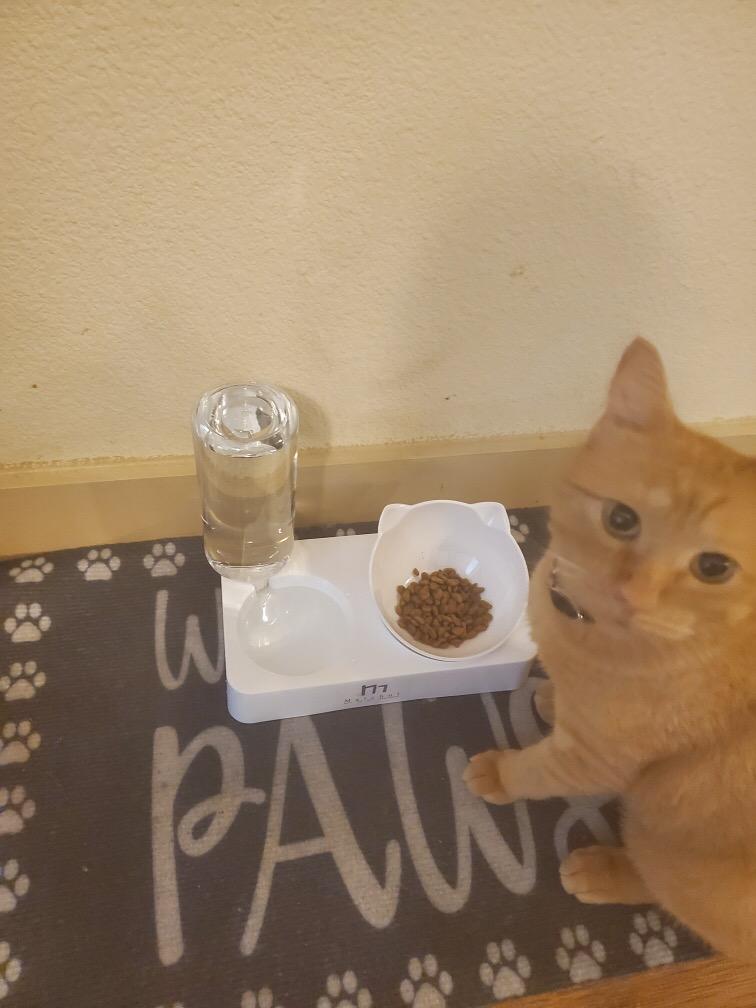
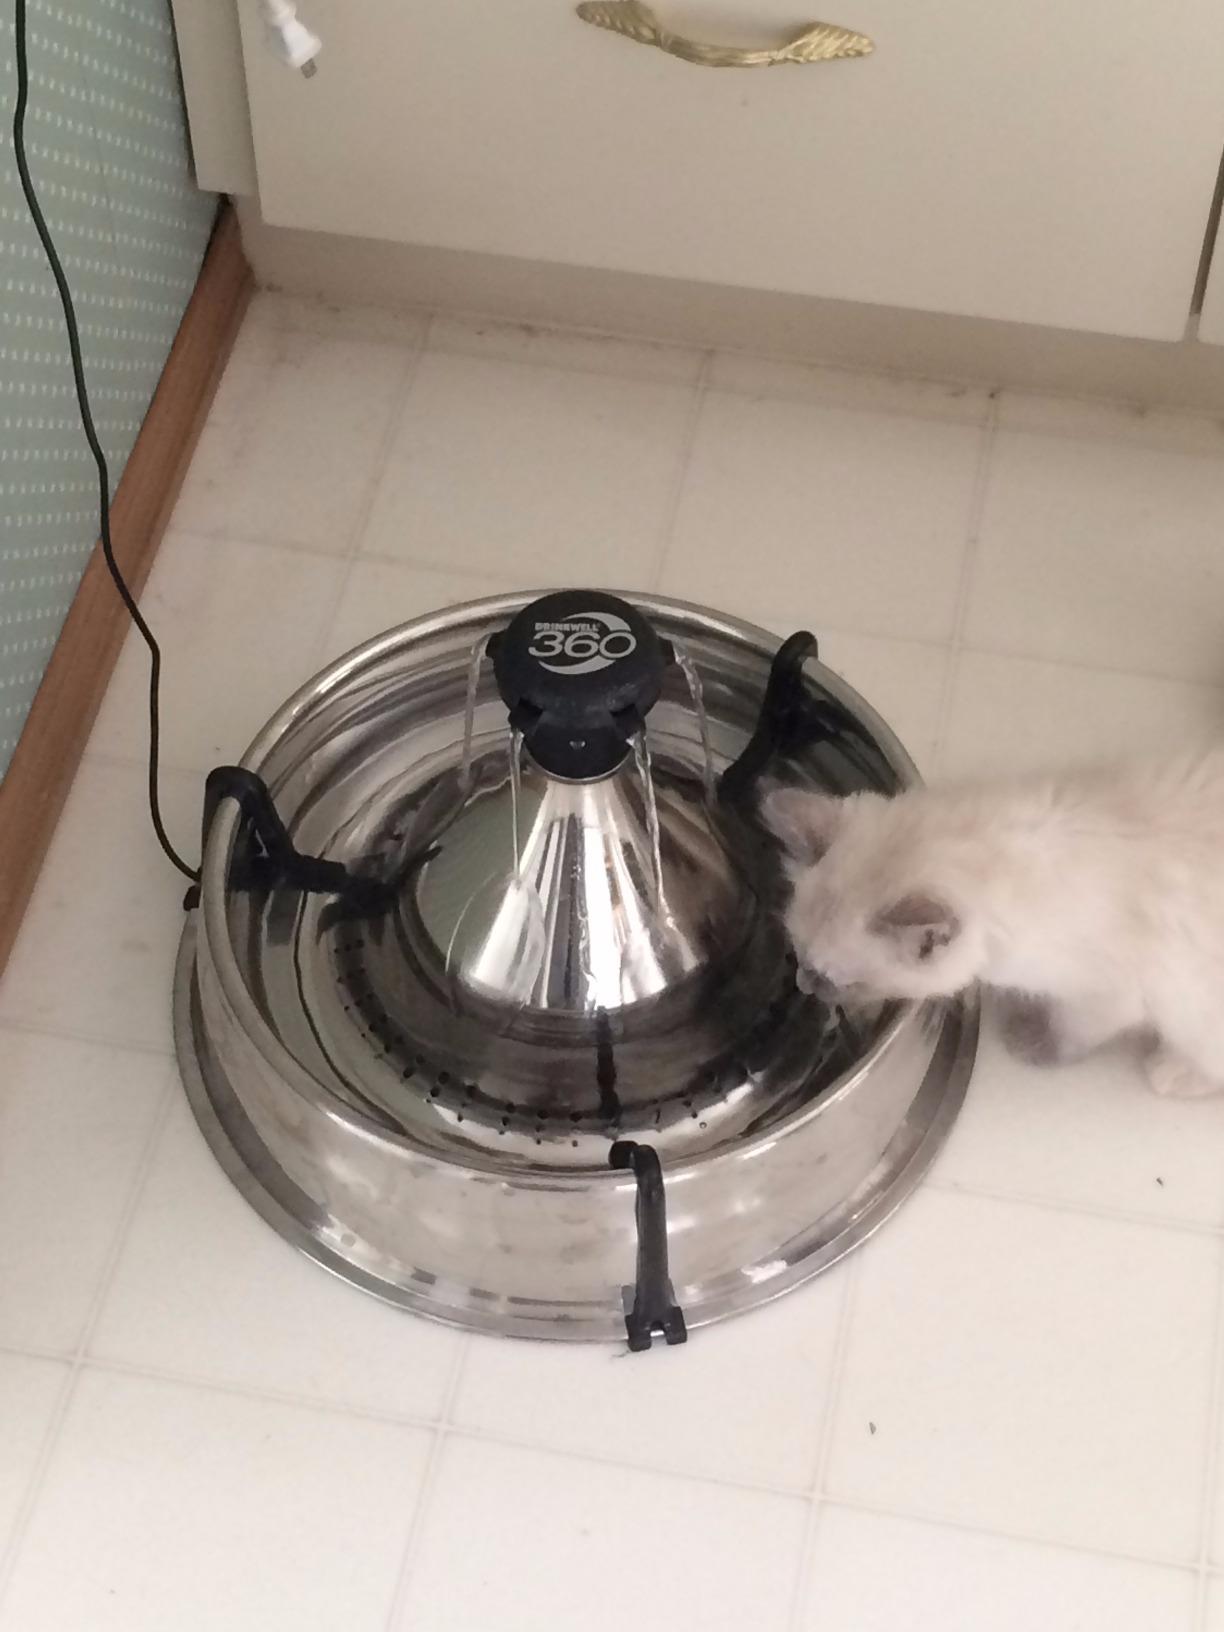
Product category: items_bowl
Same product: no